Badaber uprising

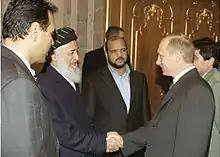
Burhanuddin Rabbani and Russian President Vladimir Putin meeting in 2001

On 29 April 1985, Muhammad Zia-ul-Haq, the President of Pakistan, classified all information related to the uprising. Gulbuddin Hekmatyar, the head of the Hezbi Islami, said: